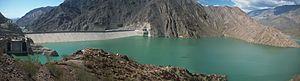
La province de San Juan est une province de l'Argentine située à l'ouest du pays. Elle est limitée au nord par la province de La Rioja, au sud-est par la province de San Luis, au sud par la province de Mendoza et à l'ouest par la cordillère des Andes, qui la sépare du Chili.
Le secteur de l'énergie en Argentine est dominé par les énergies fossiles, en particulier le gaz naturel et le pétrole, qui couvraient respectivement 52 % et 36 % de la consommation d'énergie primaire du pays en 2016.